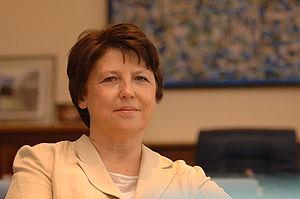
Le congrès de Reims est le 75ᵉ congrès ordinaire du Parti socialiste, qui a lieu à Reims du 14 au 16 novembre 2008.
Martine Aubry, née Delors le 8 août 1950 à Paris, est une haute fonctionnaire et femme politique française.
La réforme des 35 heures est une mesure de politique économique française mise en place par le gouvernement Lionel Jospin à partir de l’année 2000 et obligatoire pour toutes les entreprises à compter du 1ᵉʳ janvier 2002, par deux lois votées en 1998 et 2000 fixant la durée légale du temps de travail pour un salarié à temps plein à 35 heures par semaine, en moyenne annuelle, au lieu de 39 heures précédemment, en contrepartie d'une plus grande flexibilité des horaires. Cette mesure s'inscrit dans la continuité des lois de réduction de la durée légale du travail, notamment la mise en place des 40 heures par les Accords Matignon en juin 1936, qui ont, en France, participé à l'histoire de la réduction du temps de travail qui, depuis le XIXᵉ siècle, caractérise l'ensemble des économies développées.
En France, un ministère est une division de l'administration publique centrale chargé de mettre en œuvre la politique gouvernementale dans un domaine précis. Le ministre, membre du gouvernement qui dirige ce ministère, est nommé par le président de la République. Il est assisté par un cabinet et a autorité sur les administrations de l’État.
La primaire citoyenne de 2011 fait référence à l'élection primaire organisée par le Parti socialiste et le Parti radical de gauche afin de désigner leur candidat commun à l'élection présidentielle de 2012. Le scrutin de désignation du candidat a lieu le 9 octobre 2011, suivi d'un second tour le 16 octobre suivant. Contrairement aux deux primaires précédentes de 1995 et 2006, elle est ouverte à tous les citoyens inscrits sur les listes électorales qui se reconnaissent « dans les valeurs de la gauche et de la République », et non aux seuls militants des partis concernés.